Faial Island

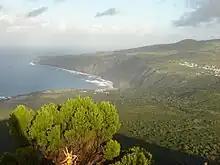
North coast as seen from Cabeço Verde

The island was formed from several geomorphological structures resulting from volcanism and other tectonic forces: